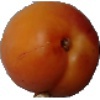
Label: Apricot 1